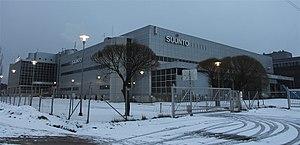
Suunto, basée en Finlande, est une société qui fabrique et commercialise des instruments de mesure principalement dédiés au sport.